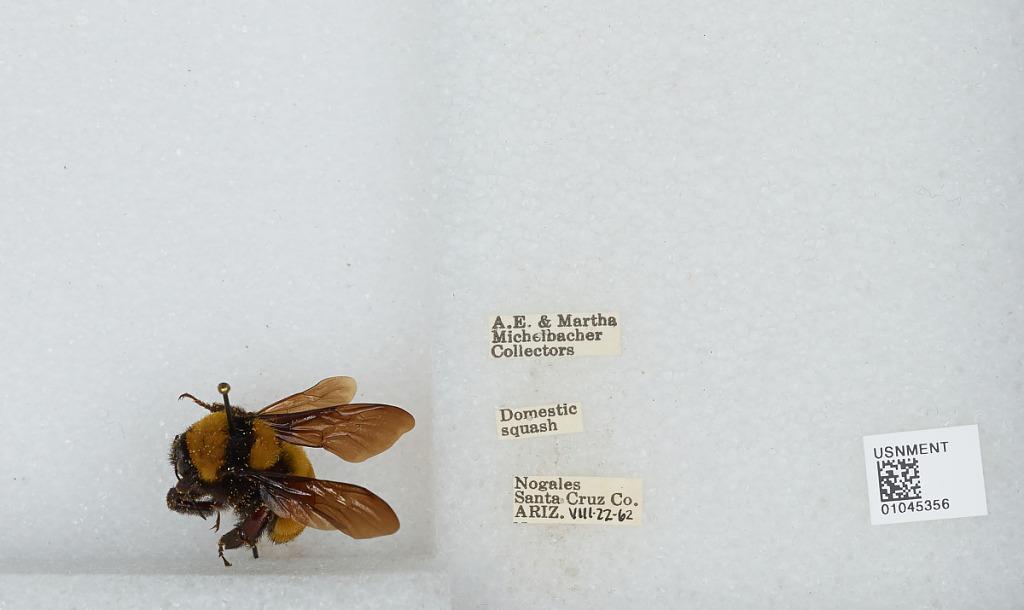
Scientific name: Bombus sp.
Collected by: A. Michelbacher & M. Michelbacher
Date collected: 1962-8-22
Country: United States
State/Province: Arizona
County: Santa Cruz
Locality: Nogales
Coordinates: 31.3539, -110.939